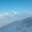
Label: cloud